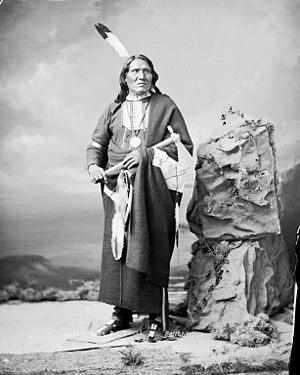
Big Snake (frère de Standing Bear) de latribu Ponca. Cliché pris en 1877.
Les Poncas sont un peuple amérindien d'Amérique du Nord, vivant dans les États actuels du Nebraska et de l'Oklahoma.